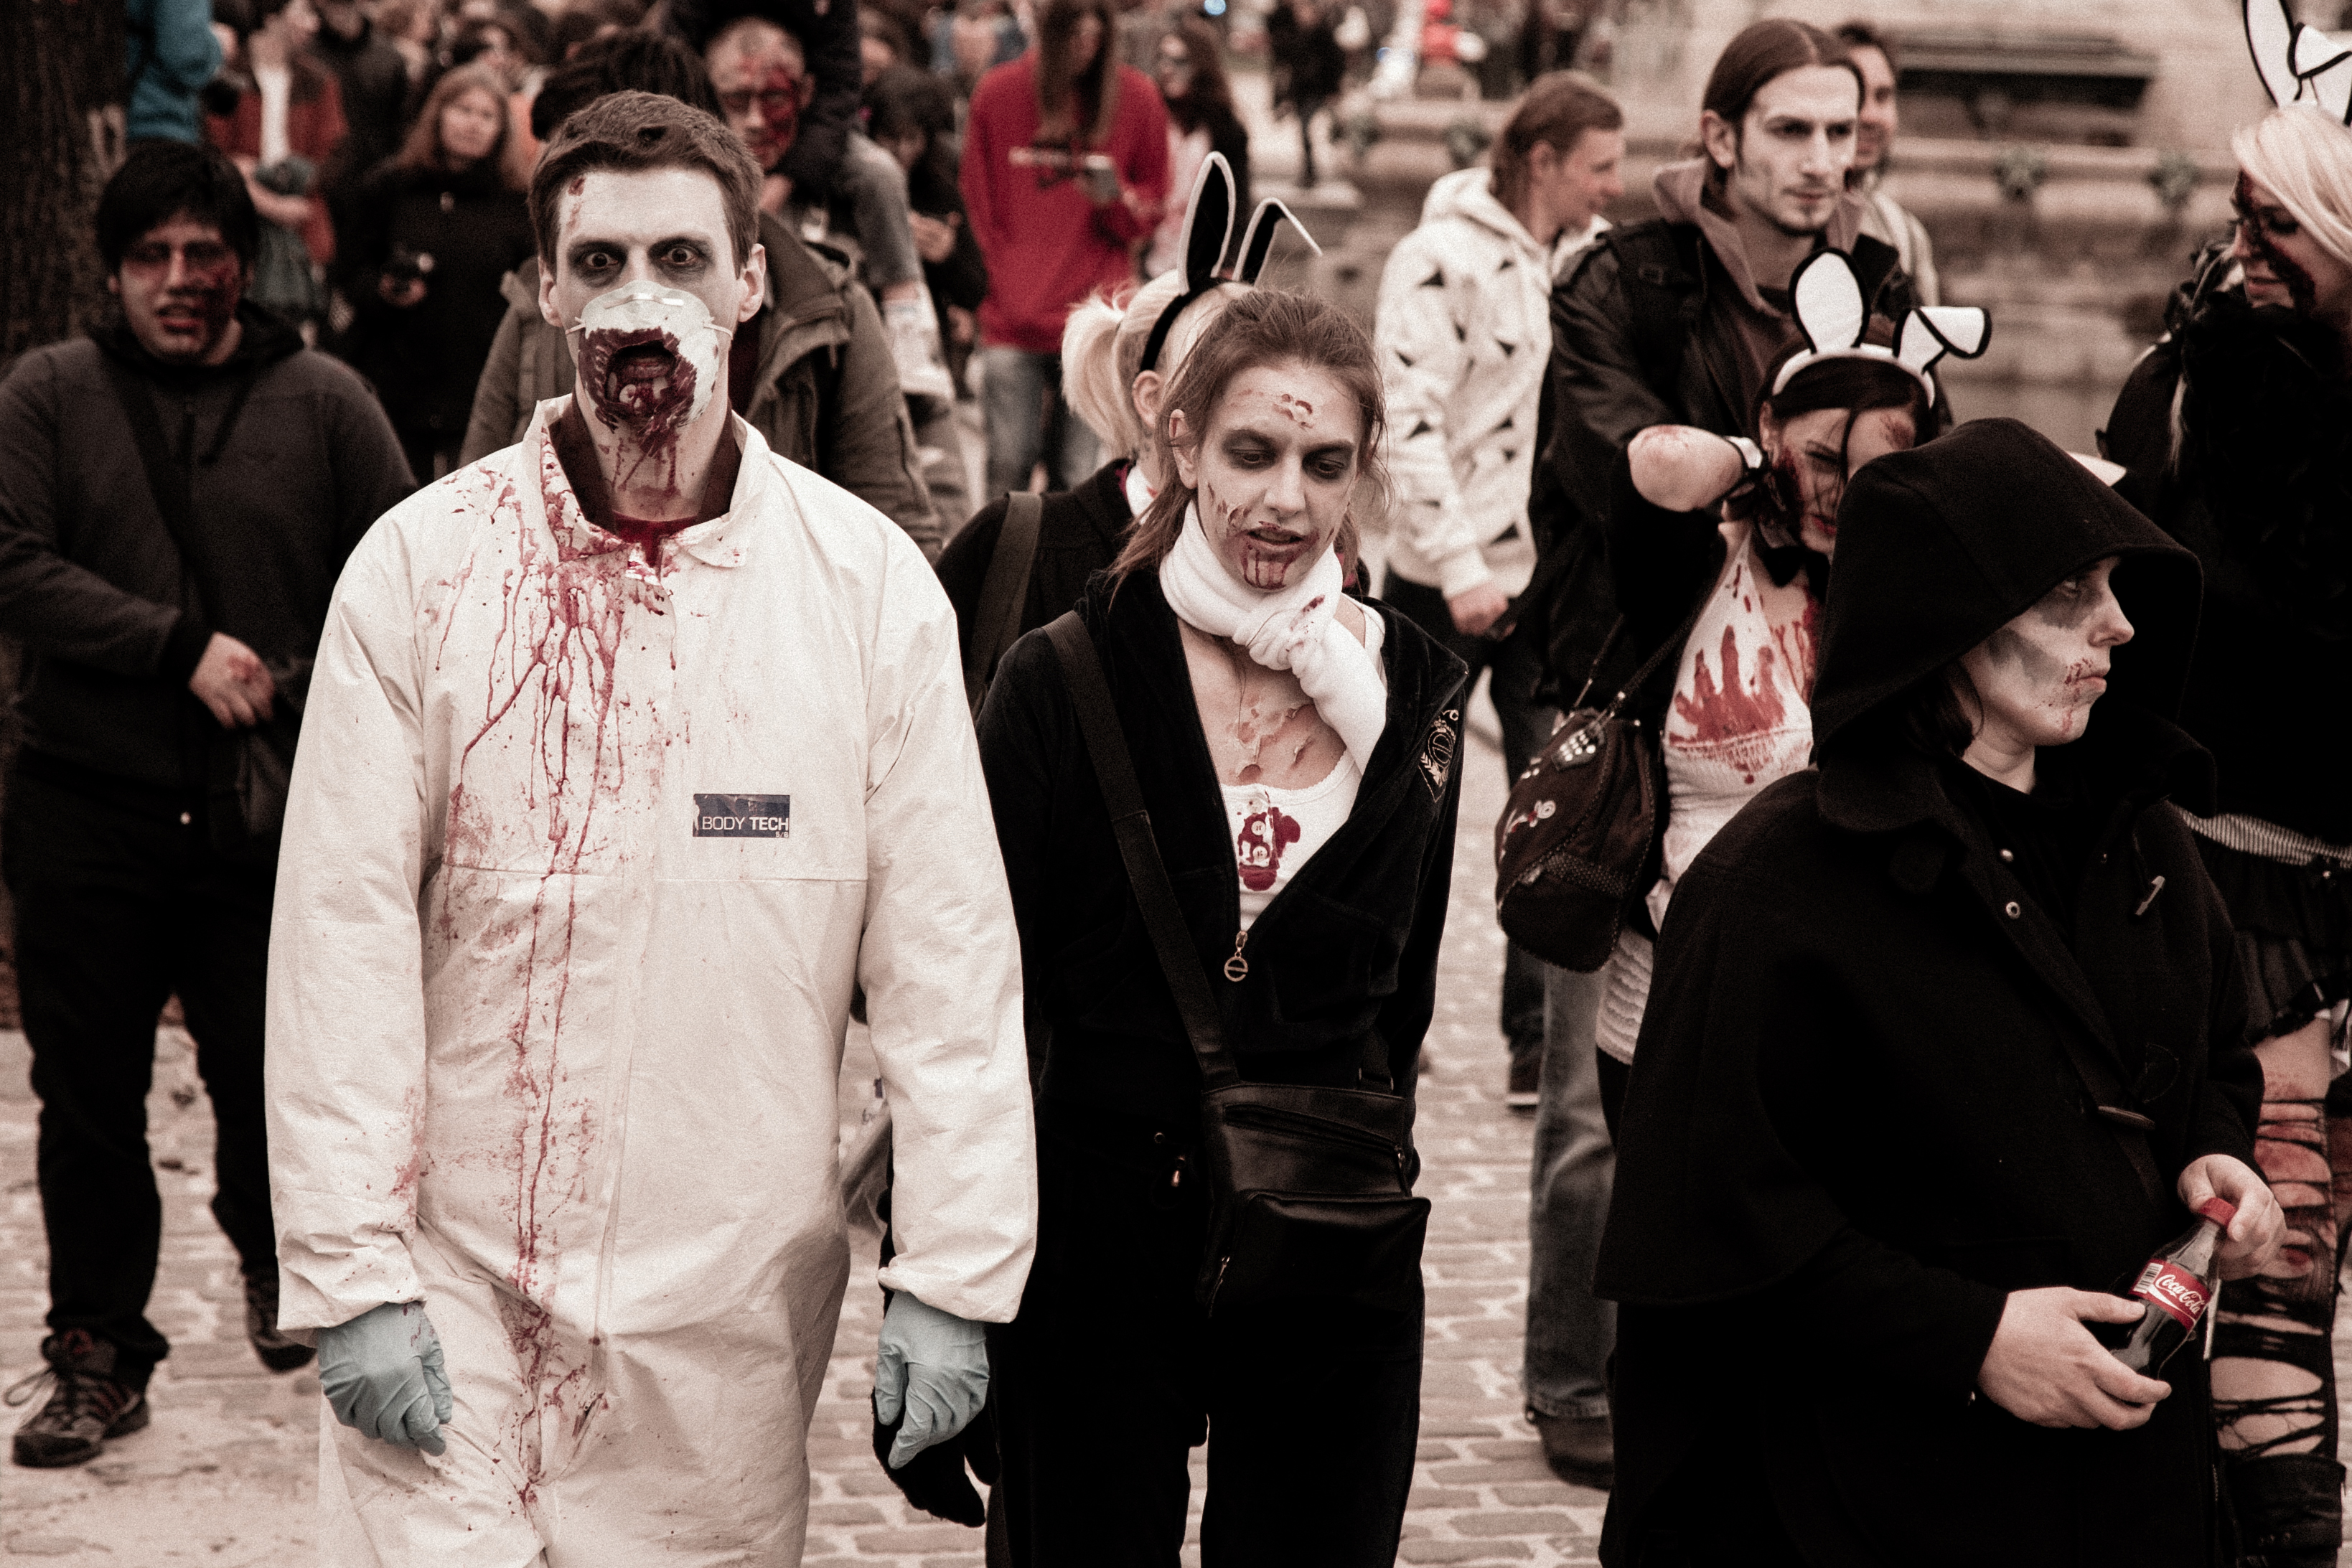
person, people, film, crowd, audience, musician, parade, festival, brussels, 2012, fantastic, zombie, bifff, internationnal, zombieday, demonstration, social group